Pseudoconvex function

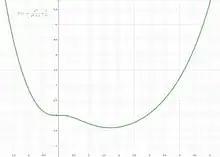
Example of a quasiconvex function that is not pseudoconvex. The function has a critical point at formula_27, but this is not a minimum.

Finally, note that a pseudoconvex function may not have any critical point. Take for example the pseudoconvex function: formula_33, whose derivative is always positive: formula_34.